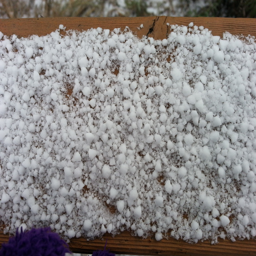
snow flakes on a fence .